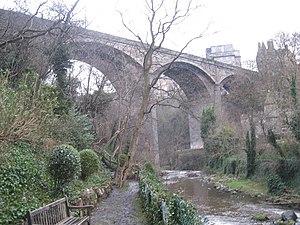
Le pont Dean enjambe la rivière Water of Leith dans la ville d’Édimbourg. Il mesure 136 mètres de long sur 12 mètres de large, compte quatre arches s'élevant à 32 mètres au-dessus de la rivière. Le pont était l’un des derniers travaux importants du concepteur du pont, l’ingénieur civil Thomas Telford, et a été achevé en 1831.